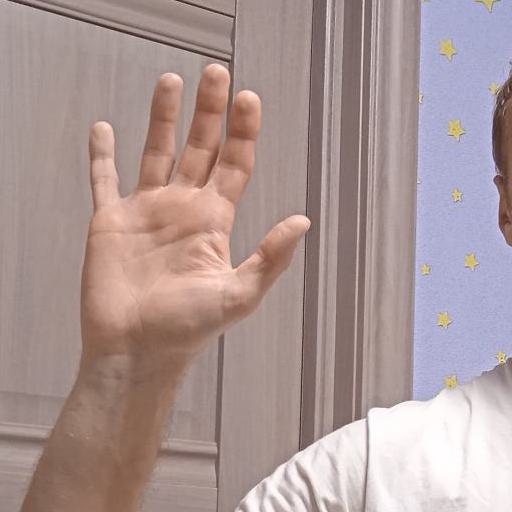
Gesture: palm